Bombing of Tokyo

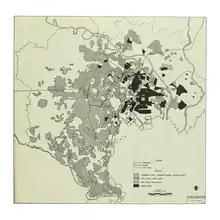
1947 U.S. military survey showing bomb-damaged areas of Tokyo

After the war, Tokyo struggled to rebuild. In 1945 and 1946, the city received a share of the national reconstruction budget roughly proportional to its amount of bombing damage (26.6%), but in successive years Tokyo saw this share dwindle. By 1949, Tokyo was given only 10.9% of the budget, at the same time that runaway inflation had significantly devalued the Japanese currency. Occupation authorities such as Joseph Dodge eventually stepped in and drastically cut back on Japanese government rebuilding programs, focusing instead on simply improving roads and transportation. Tokyo did not experience fast economic growth until the 1950s.